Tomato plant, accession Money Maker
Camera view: tilt-top (135 deg); turntable rotation: 60 degrees
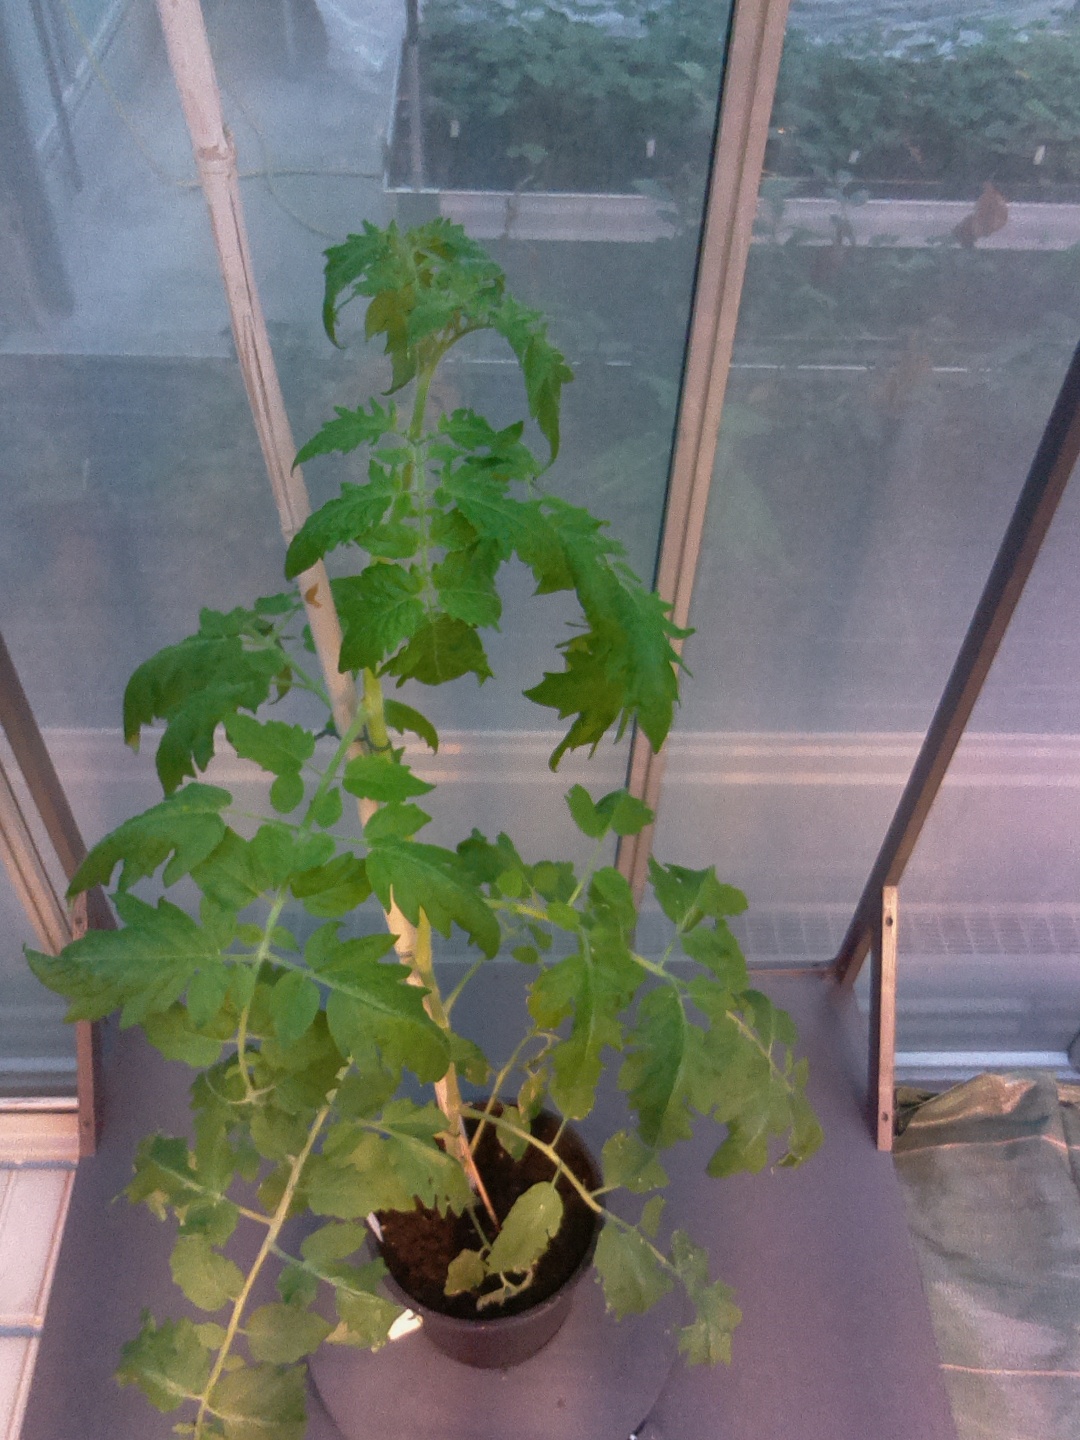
BBCH growth stage 61: 10%-20% of flowers open